Solar power in Italy

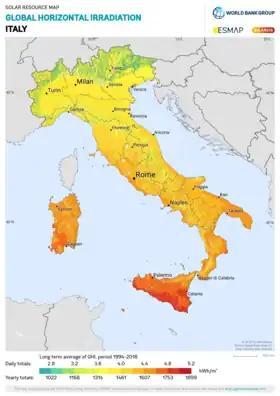
Solar potential

The entire nation of Italy retains high potential for solar energy production, ranging from 3.6 kWh per square meter per day in the Po river plain to 5.4 kWh per square meter per day in Sicily.